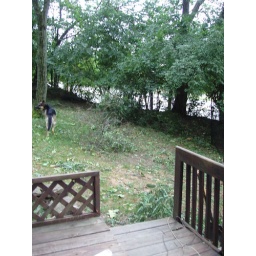
Lots of tree branches in yard- some minor damage to fence.Not bad at all for all the trees we have